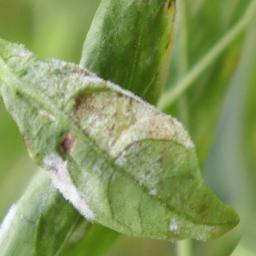
Label: powdery mildew